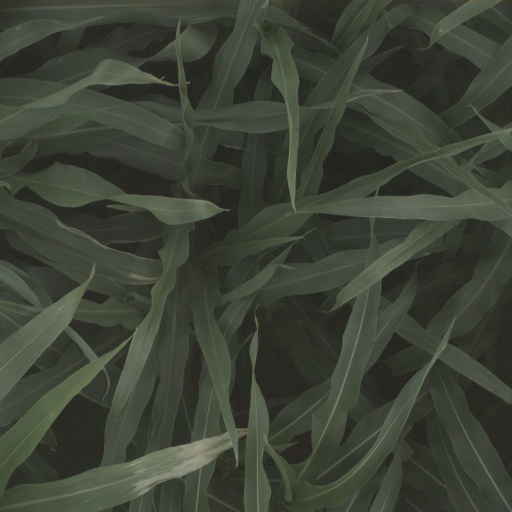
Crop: sorghum